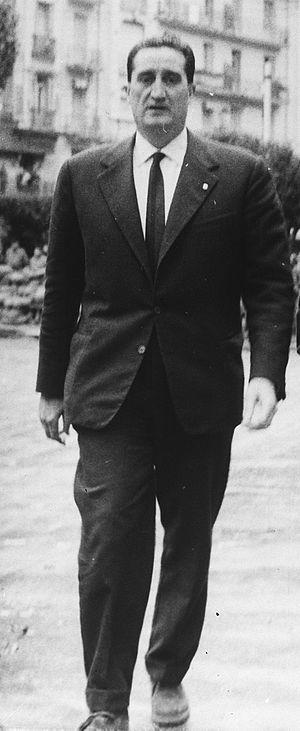
Joseph Ortiz, surnommé Joey, né le 4 avril 1917 à Guyotville et mort le 15 février 1995 à Toulon, a été, le 24 janvier 1960, un des leaders des émeutiers de la Semaine des barricades à Alger, avec le député Pierre Lagaillarde, Guy Forzy, Jean-Baptiste Biaggi, Marcel Ronda et le syndicaliste étudiant Jean-Jacques Susini.